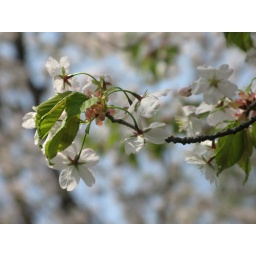
Cherryblossom tree in front of the building of the facalty of engineering